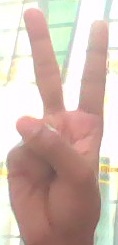
ASL sign: 2